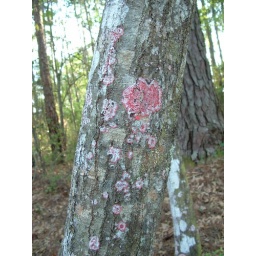
A tree near the St. Johns river with a pink, white, and green pattern on its bark